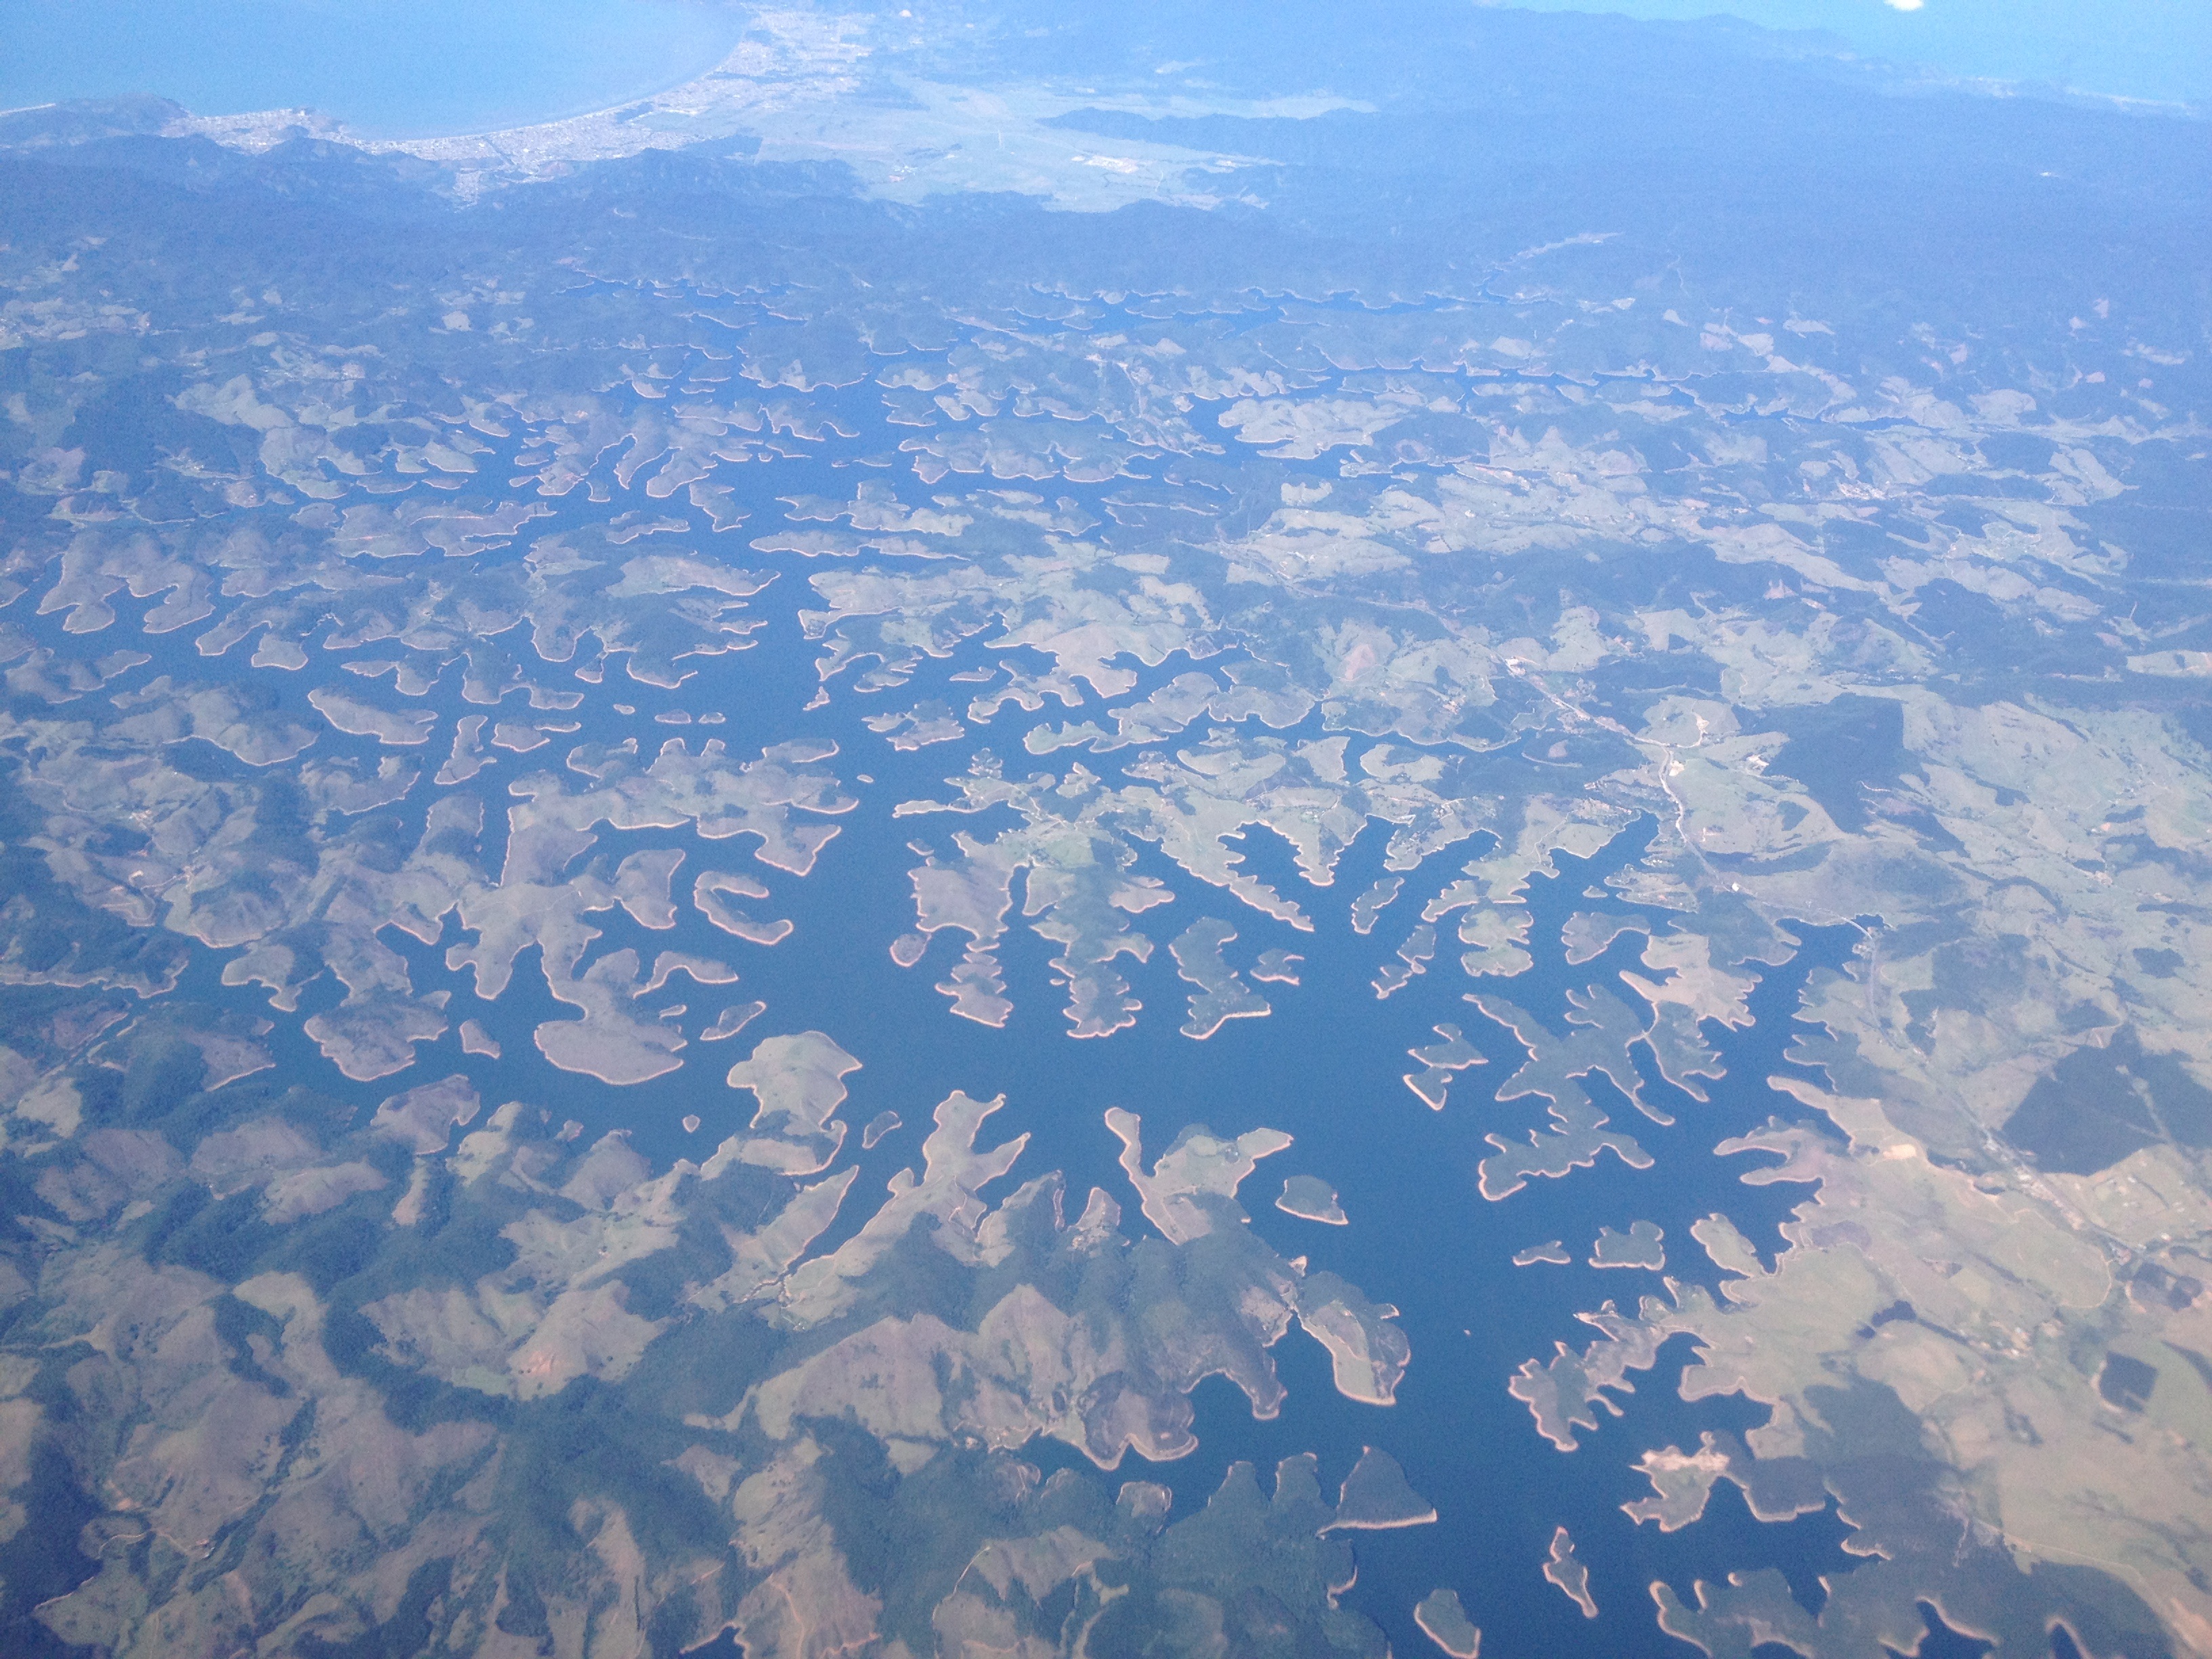
horizon, mountain, cloud, sky, atmosphere, mountain range, reflection, flight, arctic, plain, earth, plateau, vista, brazil, ecosystem, tundra, sao paulo, arctic ocean, aerial photography, tropical vegetation, atlantic forest, atmosphere of earth, mountainous landforms